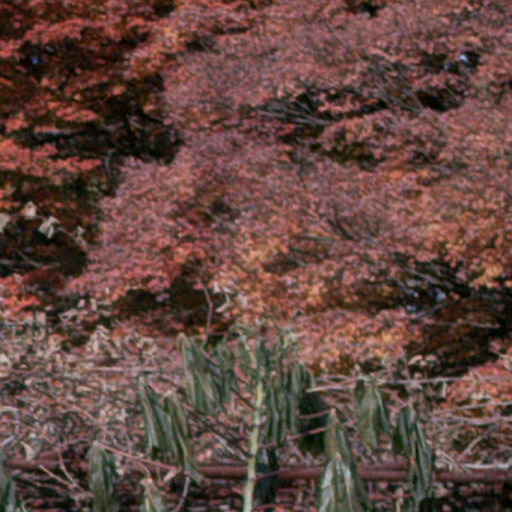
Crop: cassava